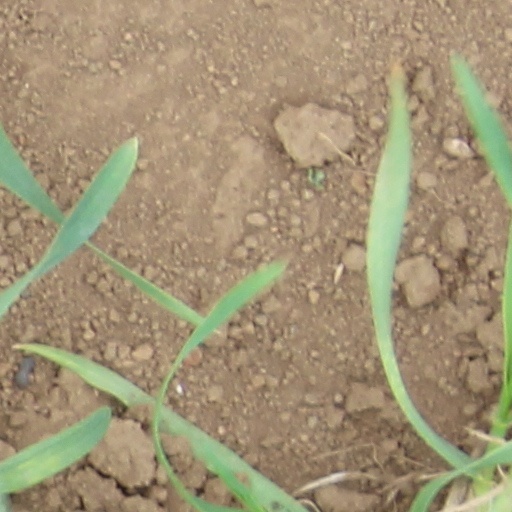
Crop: wheat